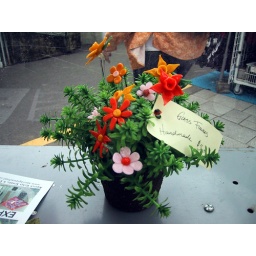
I like this picture. I make these flowers. The plastic plant I display them in looks great in the photo. :)